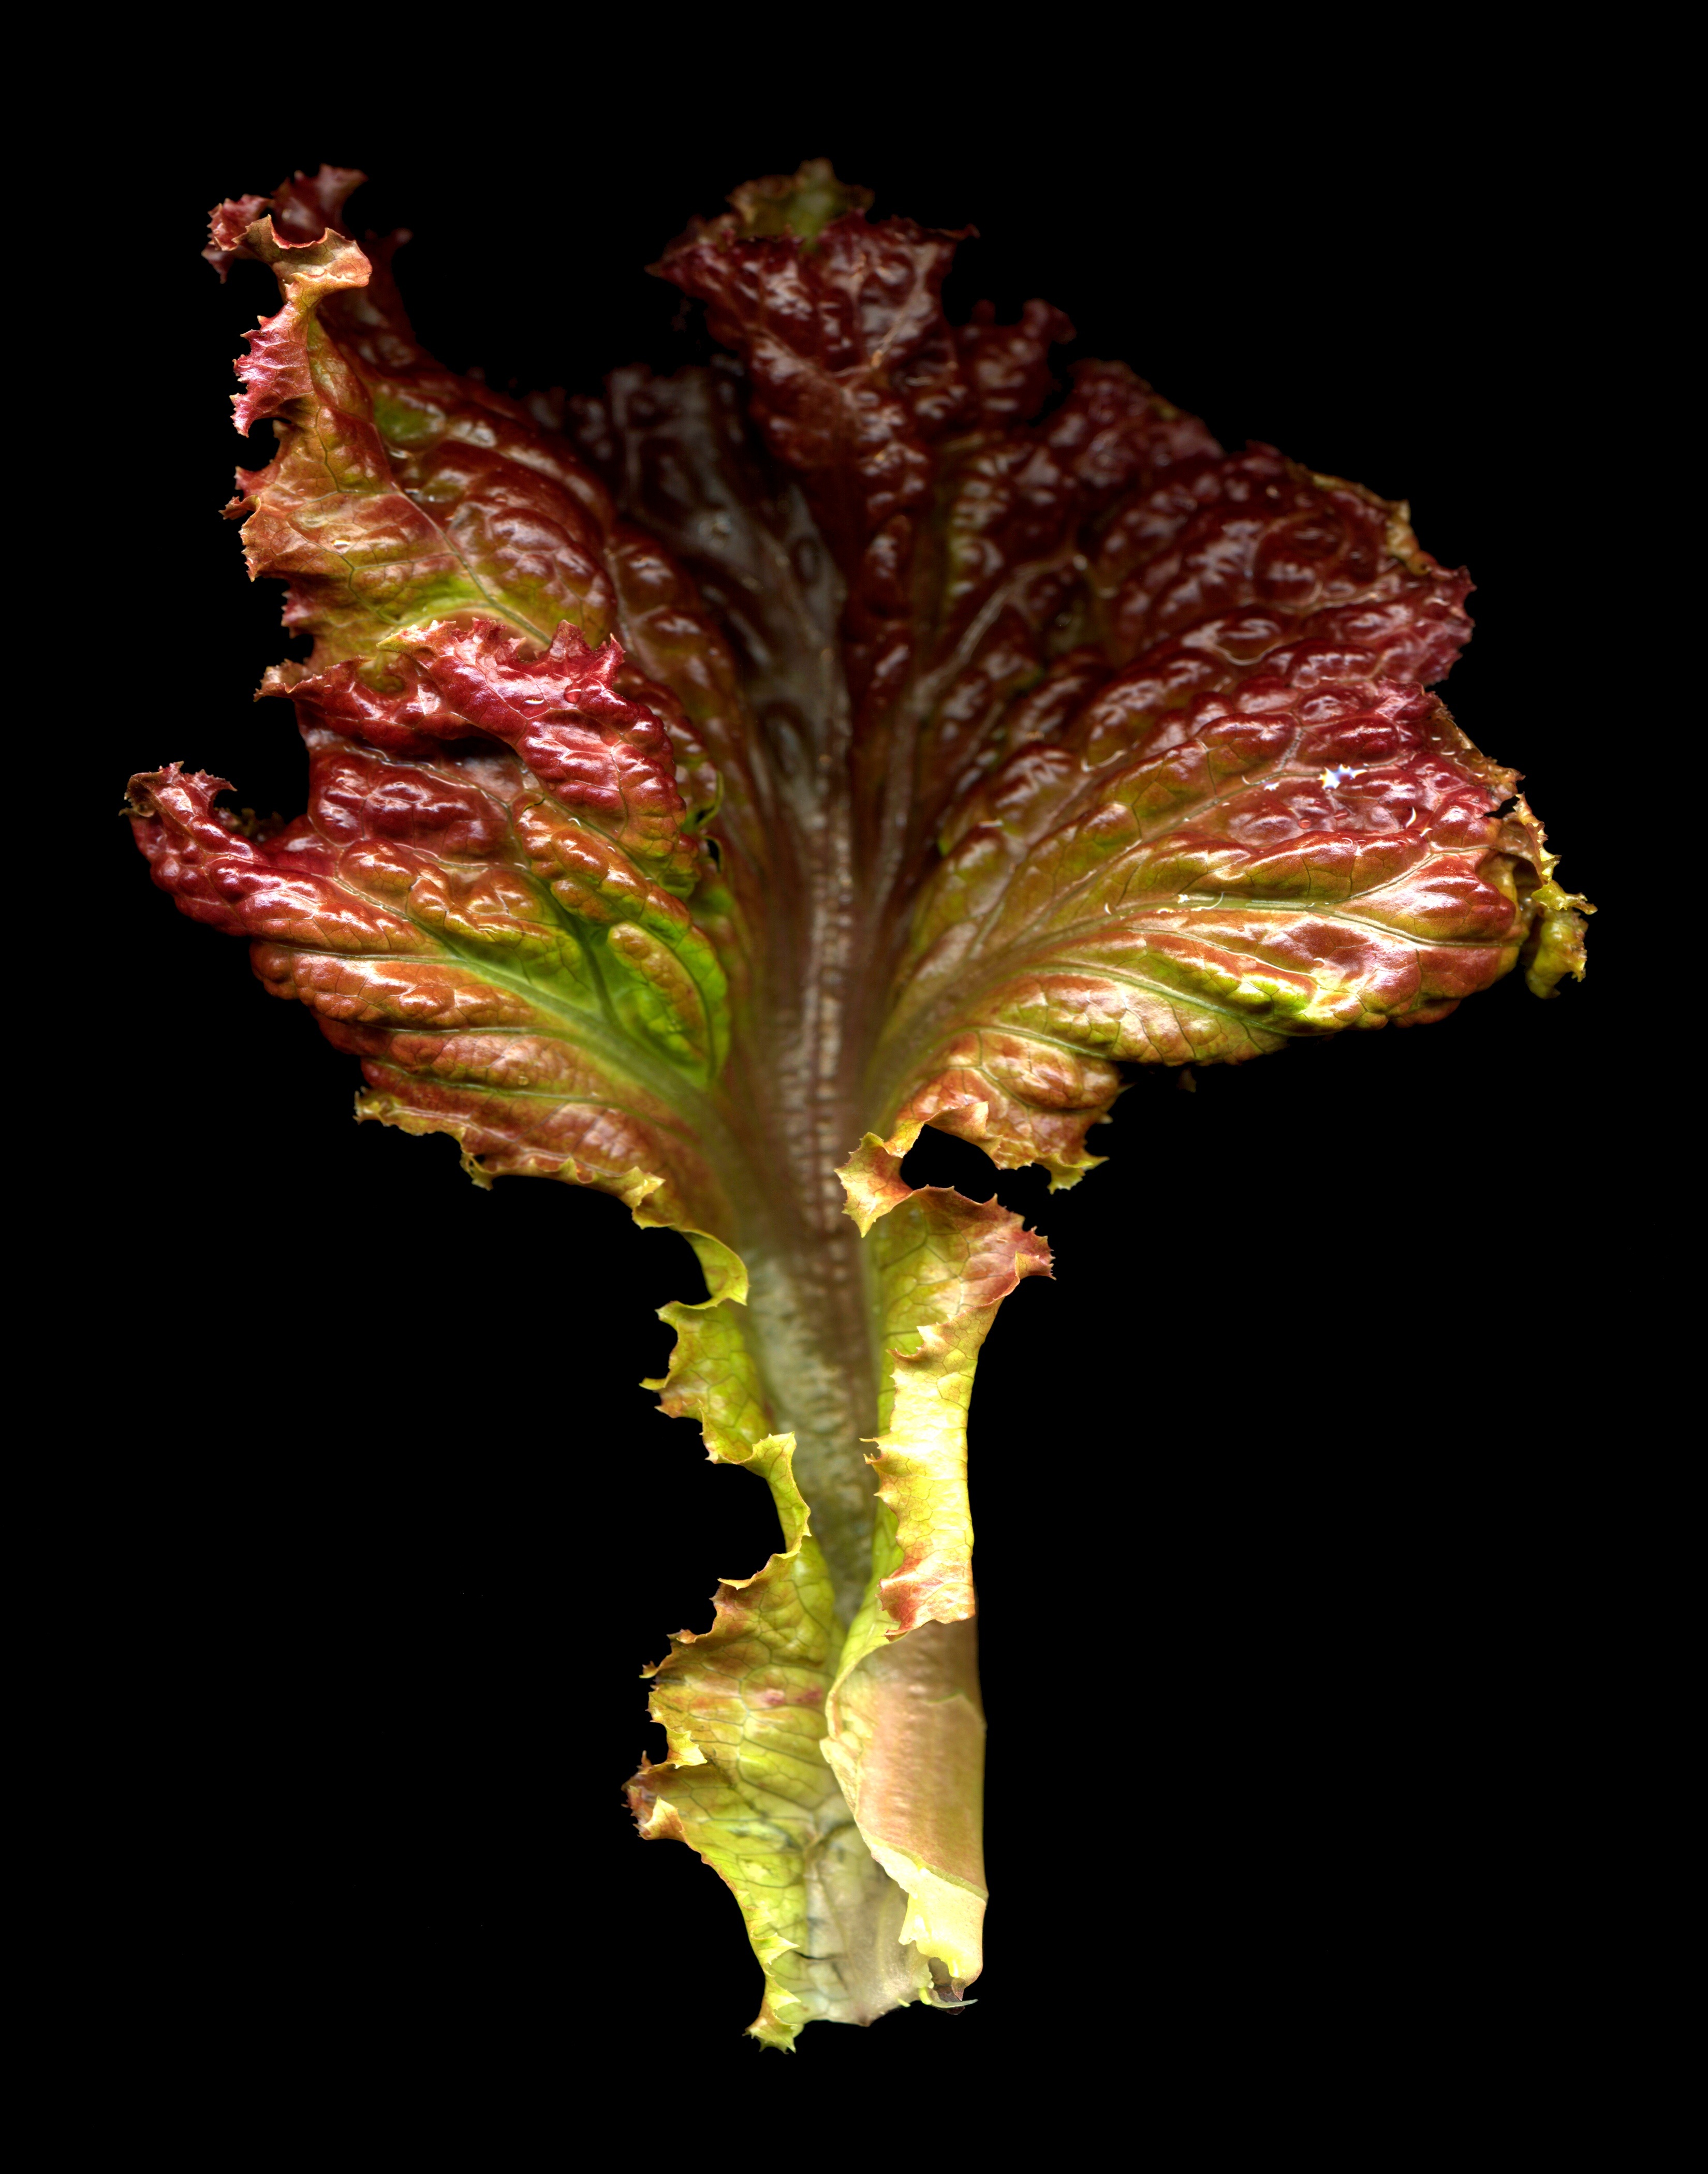
tree, plant, leaf, flower, food, salad, green, red, produce, vegetable, natural, fresh, healthy, flora, freshness, eating, organic, crinkly, macro photography, flowering plant, crinkle, red lettuce leaf, plant stem, woody plant, land plant